Denbighshire (historic)

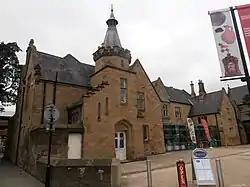
County Buildings, Wrexham: County Council's meeting place when sitting in Wrexham

By the 18th century, the county's senior courts, the great sessions, were being held solely in Wrexham. A new courthouse and record office, also called County Hall, was built at Ruthin in the 1780s, after which the great sessions transferred there. In 1832, the great sessions were replaced by the assizes, which also sat at the County Hall in Ruthin. The county's quarter sessions continued to be held alternately at Denbigh and Wrexham. The magistrates at the quarter sessions gradually took on various administrative functions.